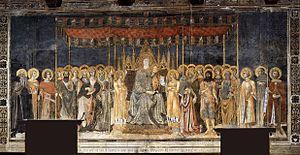
Filippo di Memmo dit Lippo Memmi est un peintre italien typique de l'école siennoise de la pré-Renaissance artistique italienne, qualifié de « primitif siennois. »
La Vierge en majesté, appelée Maestà en italien, est dans l'iconographie chrétienne, une figure de la représentation artistique de la Vierge Marie figurant trônant dans le monde terrestre. À partir de 1348, la Vierge de l'humilité remplace progressivement la Vierge en majesté, la peste noire qui ravage l'Europe incitant à la création de tableaux plus humanisés.